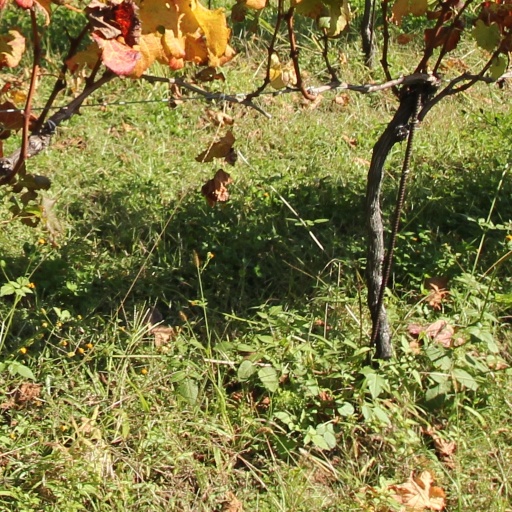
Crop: grape